Ghostbusters II

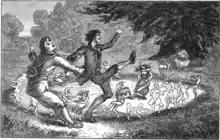
Folklore about the existence of fairy rings—naturally occurring rings or arcs of mushrooms—and their ties to the supernatural were present in Aykroyd's early draft.

As well as the main cast, "GhostbustersII" features Wilhelm von Homburg as Vigo the Carpathian (voiced by Max von Sydow). Several relatives of the cast and crew appear in the film; Murray's brother Brian Doyle-Murray plays the Ghostbusters' psychiatric doctor, Aykroyd's niece Karen Humber portrays a schoolchild, and director Ivan Reitman's children Jason and Catherine portray, respectively, the rude child at the opening birthday party and a girl that is part of Egon's experiments. Reitman cameos as a pedestrian. Judy Ovitz, wife of talent agent Michael Ovitz, who represented many of the principal cast, appears as a woman in a restaurant who is slimed.